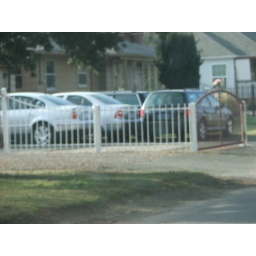
in and out of here with these cars notice no plates